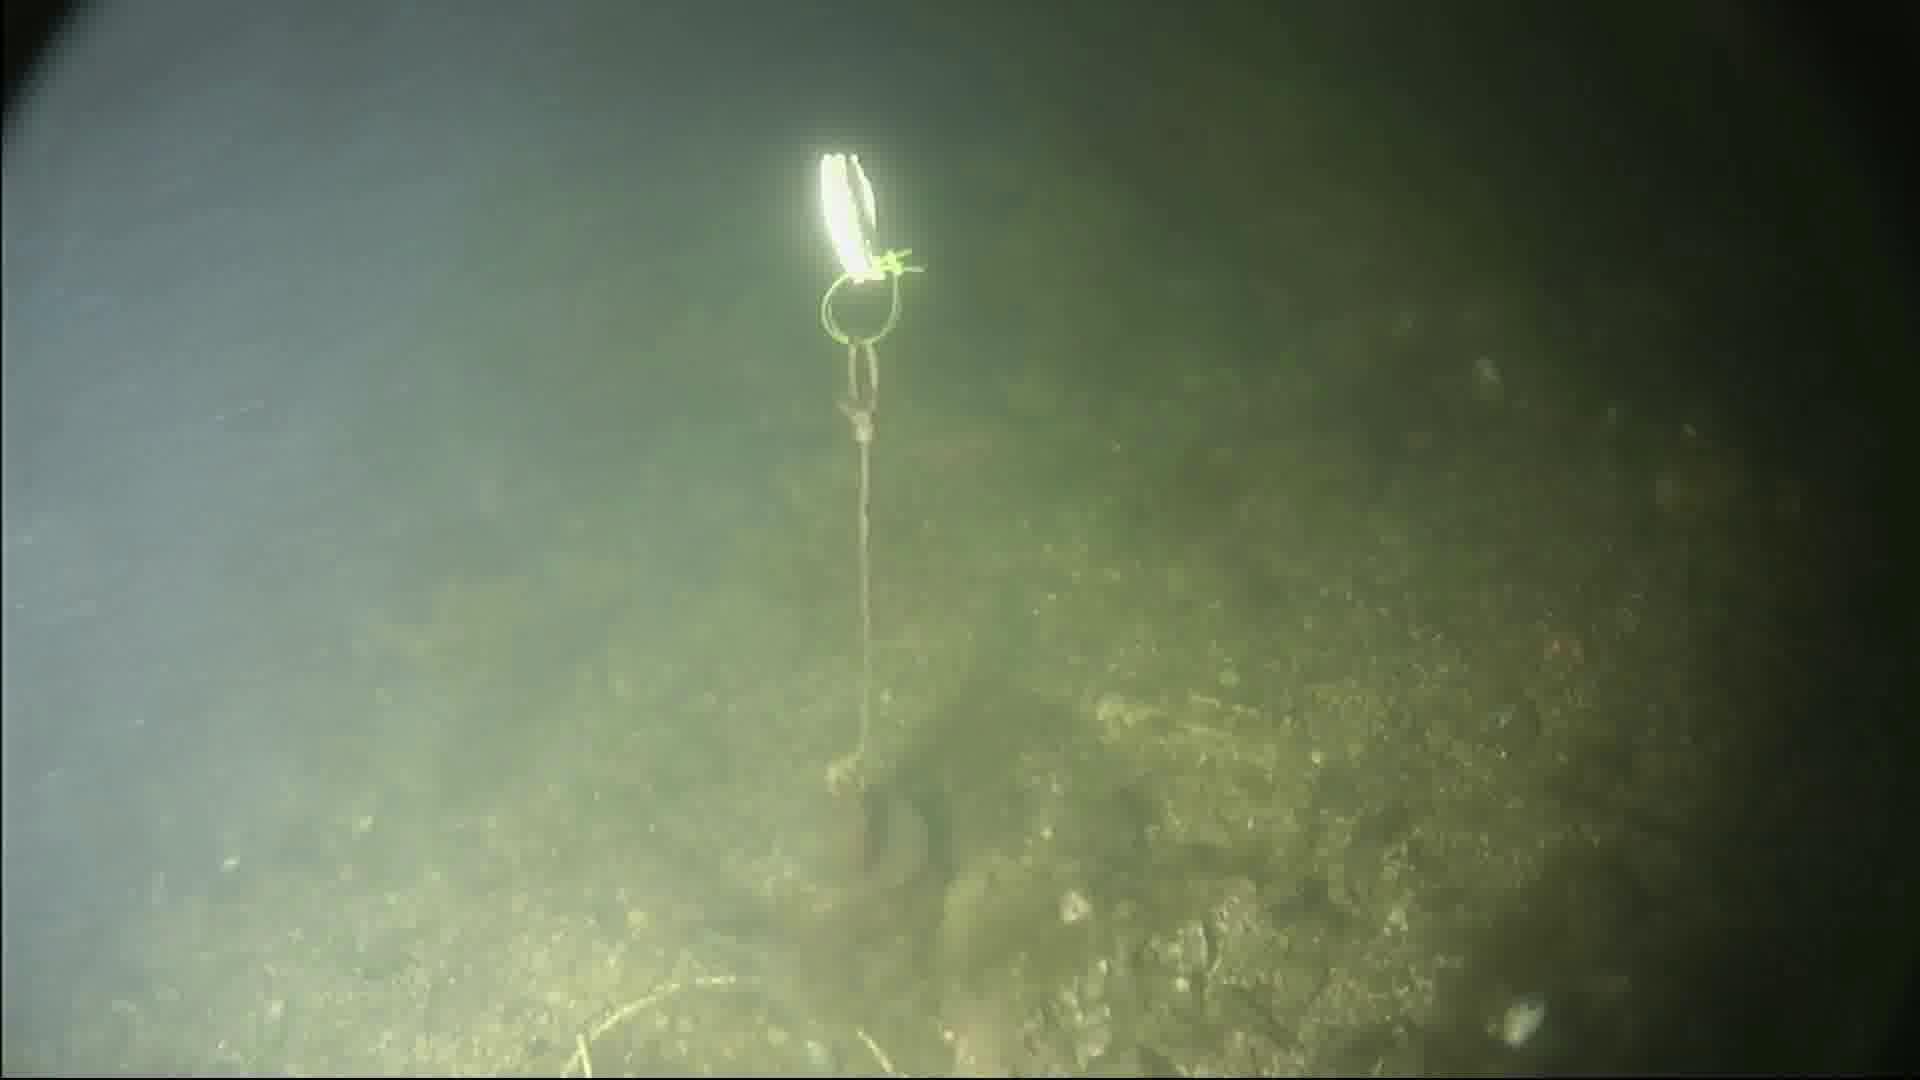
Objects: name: fish
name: crab